House on Willow Street

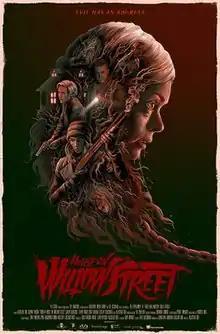

House on Willow Street (also known as From a House on Willow Street) is a 2016 South African supernatural horror film written by Jonathan Jordaan and Alistair Orr and directed by Orr. It stars Sharni Vinson, Steven Ward, Zino Ventura, and Gustav Gerderner as kidnappers who take a young girl, played by Carlyn Burchell. It premiered at the London FrightFest Film Festival.